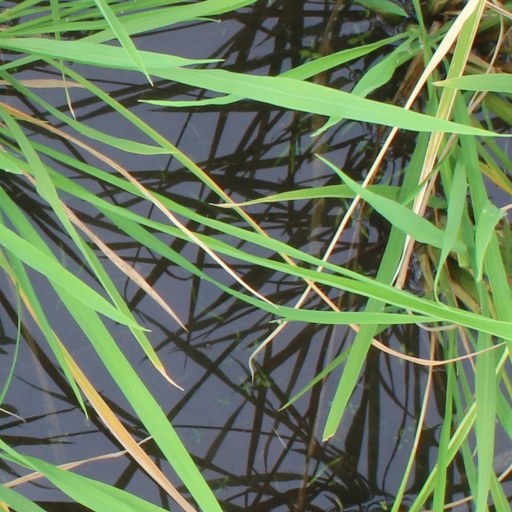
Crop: rice